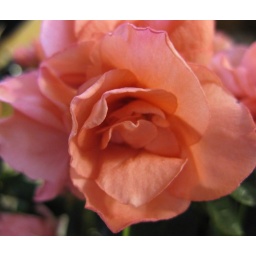
Our neighbor gave us a pot of these. They're small flowers (1-2&amp;quot; in diameter), so this really is a macro.